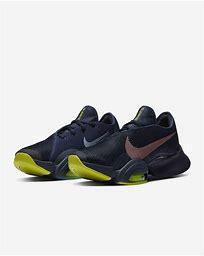
Brand: Nike
Model: Air Zoom Superrep